Diary of a Lost Girl

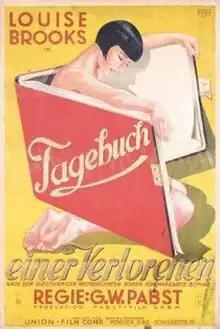

Diary of a Lost Girl is a 1929 German silent film directed by G. W. Pabst and starring American silent star Louise Brooks. The film was shot in black and white, and diverse versions of the film ranged from 79 minutes to 116 minutes in length. This was Brooks' second and last film with Pabst, and like their previous collaboration, "Pandora's Box", many film historians consider it to be a classic. It is based on the controversial and bestselling 1905 novel of the same name by Margarete Böhme. The novel had been previously adapted by Richard Oswald as "Diary of a Lost Woman".